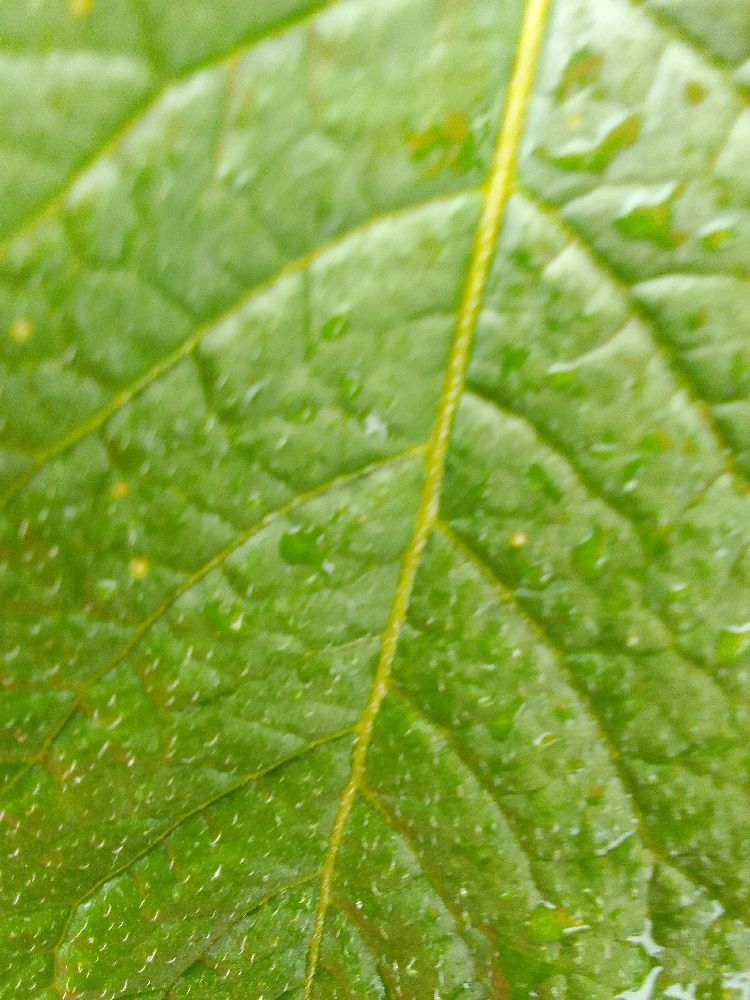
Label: Healthy